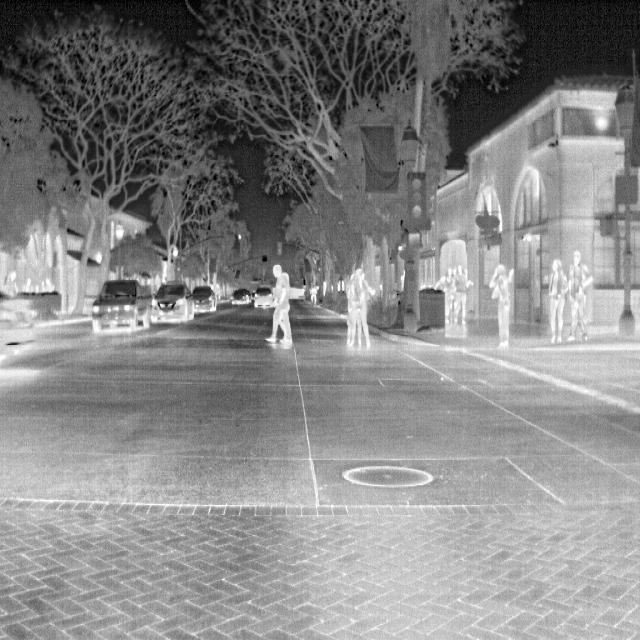
Detected objects:
label: person
label: person
label: person
label: person
label: person
label: person
label: person
label: person